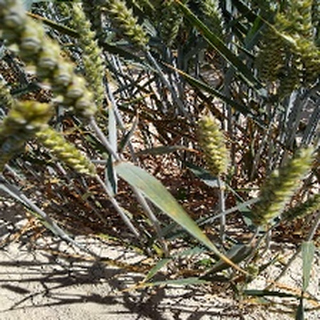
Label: wheat_brown_rust